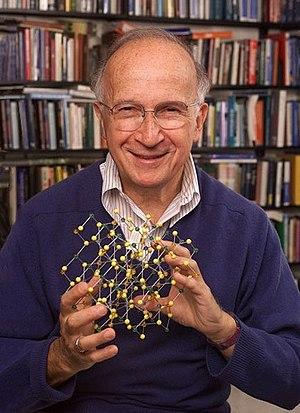
Roald Hoffmann. Română: Roald Hoffmann. Svenska: Roald Hoffmann. Українська: Роалд Гоффман.
12 - 14 avril : premier vol de la navette spatiale américaine Columbia.
Roald Hoffmann, né Roald Safran, le 18 juillet 1937 à Zolotchiv en Pologne, est un chimiste américain. Il est colauréat avec Ken'ichi Fukui du prix Nobel de chimie de 1981.
Le prix Nobel de chimie est décerné annuellement par l'Académie royale des sciences de Suède aux scientifiques dans les nombreux domaines de la chimie. C'est un des cinq prix Nobel créés en 1895 par le testament d'Alfred Nobel, qui décéda en 1896. Ces prix récompensent des contributions remarquables dans les domaines de la chimie, la physique, la littérature, la paix, et la physiologie ou médecine. Comme imposé par le testament de Nobel, le prix est administré par la Fondation Nobel et décerné par un comité qui consiste en cinq membres élus par l'Académie royale des sciences de Suède. Le premier prix Nobel de chimie fut décerné en 1901 à Jacobus Henricus van 't Hoff, des Pays-Bas. Chaque récipiendaire reçoit une médaille, un diplôme et une récompense monétaire qui a varié tout au long des années. En 1901, van 't Hoff a reçu 150 782 SEK, qui équivalent à 7 731 004 SEK en décembre 2007. Le prix est présenté à Stockholm lors d'une cérémonie annuelle le 10 décembre, l'anniversaire de la mort de Nobel.